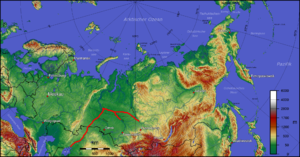
"Le détournement des cours d'eau de Sibérie ou détournement des cours d'eau du Nord ou Plan Davidov est un ambitieux projet de détournement des fleuves du nord de l'Union soviétique, dont les promoteurs considèrent qu'ils se déversent ""inutilement"" dans l'océan Arctique. Son principe consiste à détourner ces cours d'eau vers le sud pour alimenter les régions agricoles plus peuplées d'Asie Centrale, qui manquent d'eau, au moyen de vastes canaux.